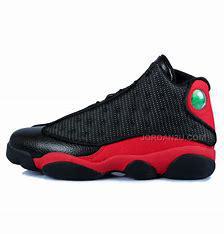
Brand: Jordan
Model: 13